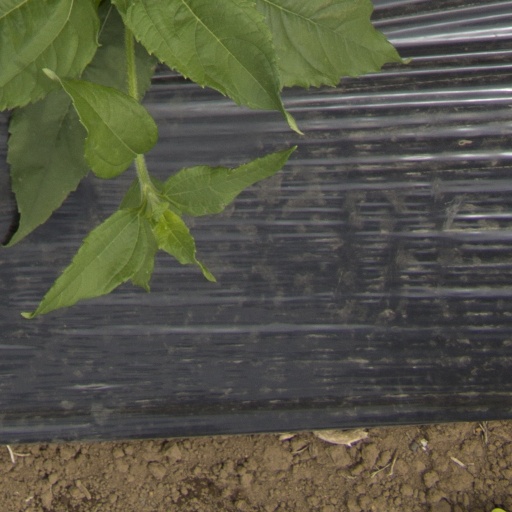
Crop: Jerusalem artichoke